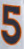
Number: 5